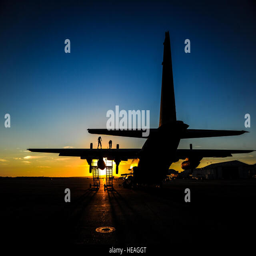
airmen , work on aircraft model